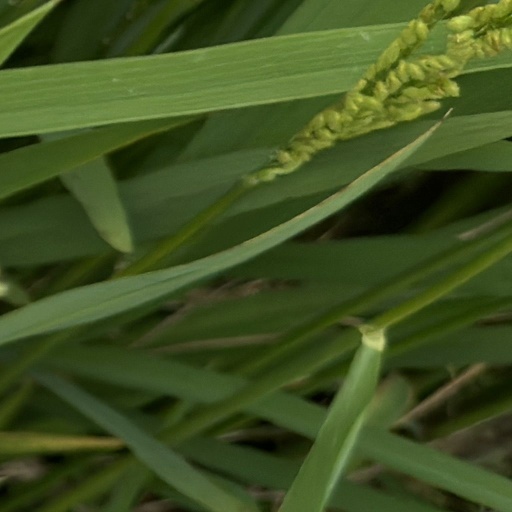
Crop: rice